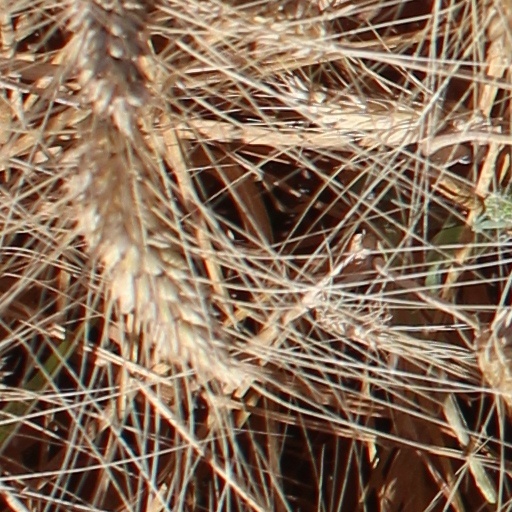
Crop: wheat